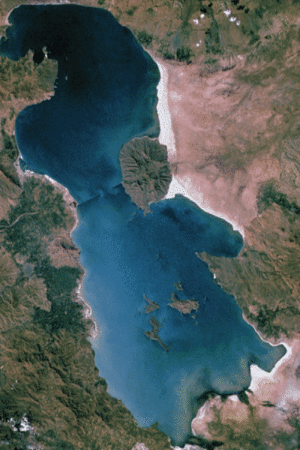
Vandmangel i Iran
Satellitbilleder fra 1984 to 2014, der viser Urmiasøens forsvindende overfladeareal (video)
Vandmangel i Iran er udtryk for de problemer, der består i Iran på grund af mangel på vand. Vandmanglen skyldes to sammenhænge: Den ene årsag er en generel mangel på vand i regionen og den anden årsag er en generel ringe administration af de eksisterende vandressourcer. Iran er ramt af begge problemer.